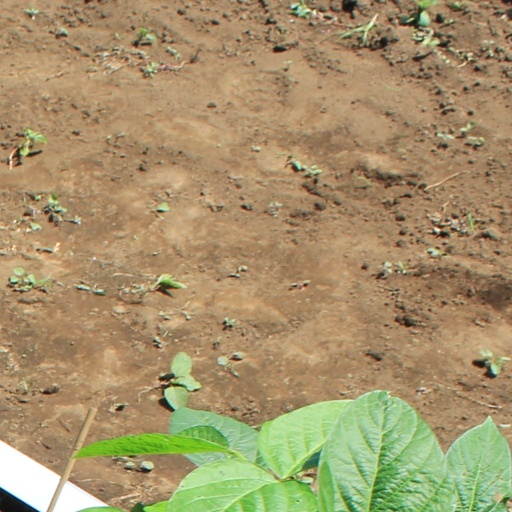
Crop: soybean